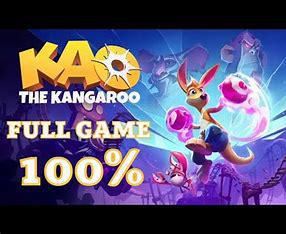
Brand: KangaROOS
Model: 100